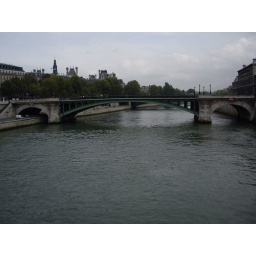
bridge over river that might have been the seine